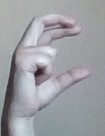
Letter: thal